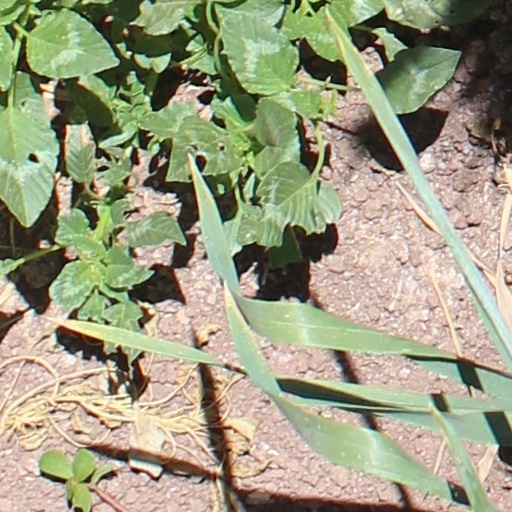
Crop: wheat